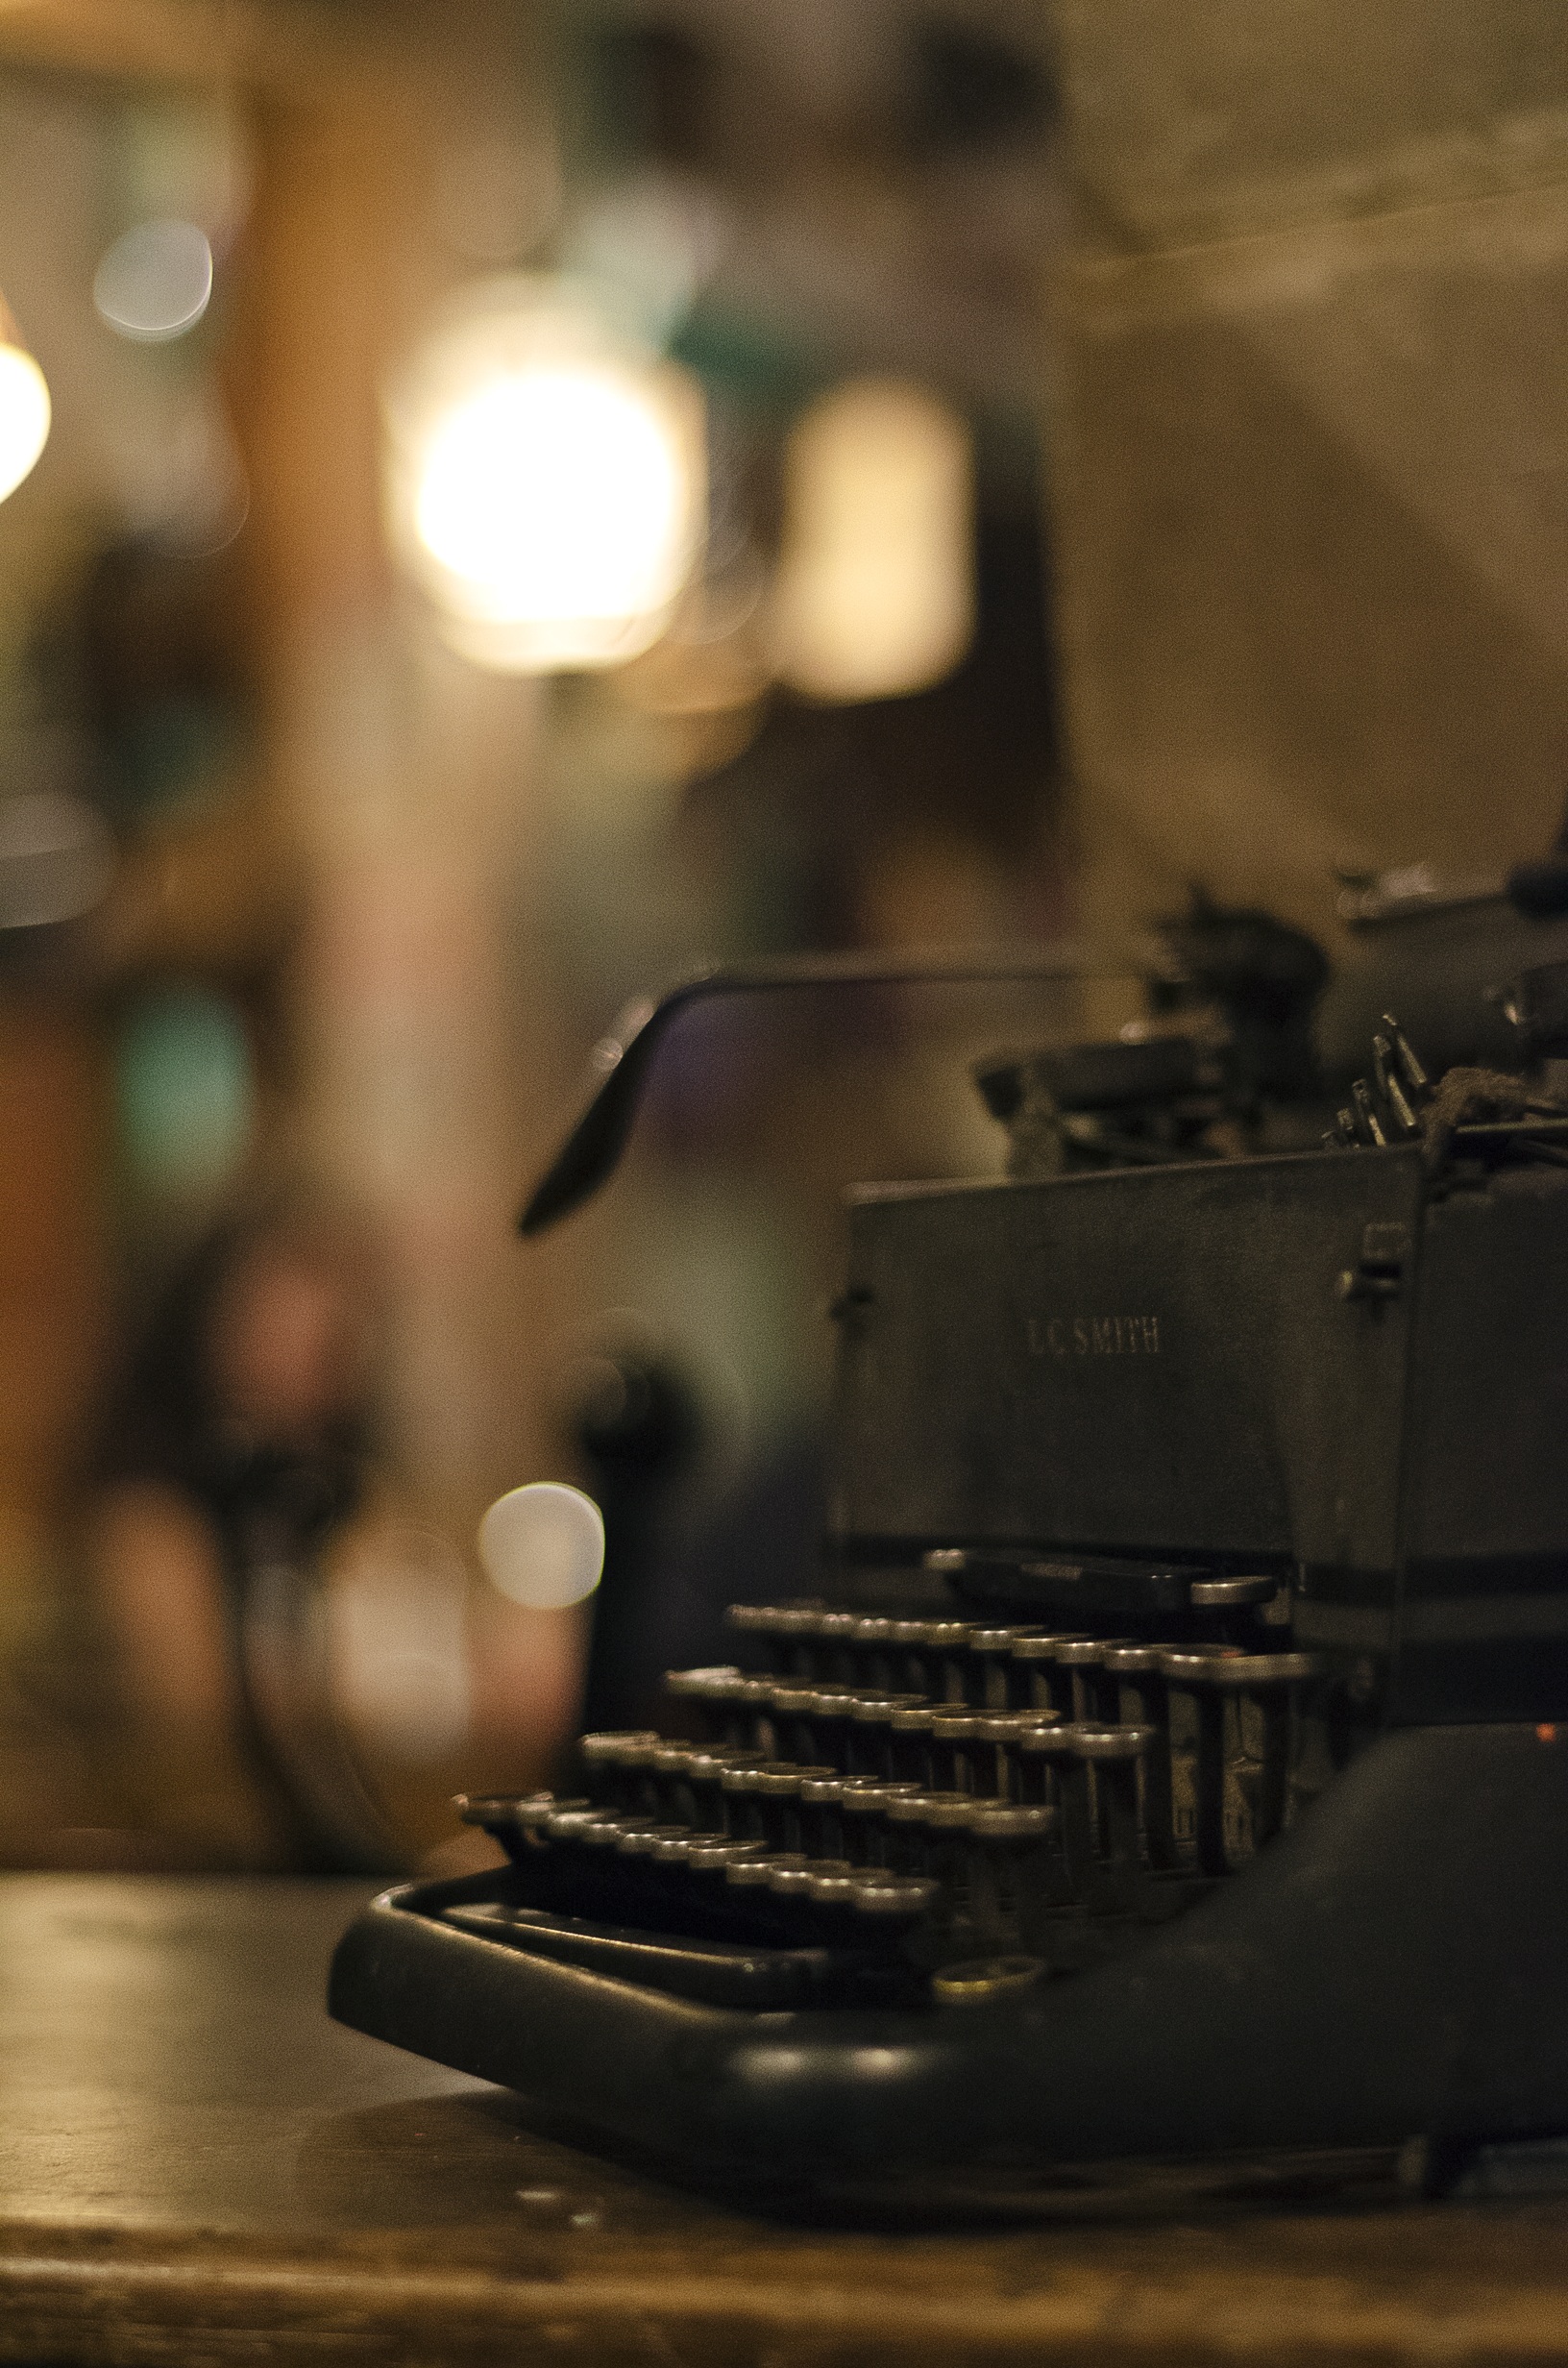
light, bokeh, vintage, antique, old, typewriter, darkness, black, focus, text, photograph, image, shape, selective focus, critcal depth of field